Aleppo

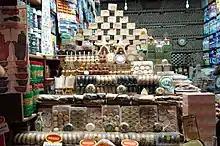
A shop in al-Madina Souq displaying Aleppo soap products, 2004

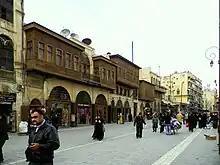
Ancient Aleppo, Al-Madina Souq

There is a relatively clear division between old and new Aleppo. The older portions of the city, with an approximate area of are contained within a wall, in circuit with nine gates. The huge medieval castle in the city — known as the Citadel of Aleppo — occupies the center of the ancient part, in the shape of an acropolis.